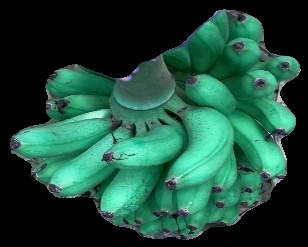
Variety: rasbale
Grade: grade1